Loch Assynt

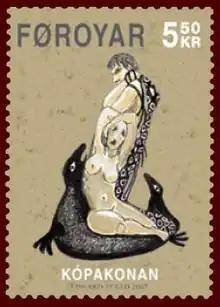
A Faroese stamp depicting the capture of a seal woman

Whispered amongst the locals of Inchnadamph, the area surrounding the castle, legend tells of MacLeod's lost daughter, Eimhir, and her continued presence at Loch Assynt. Instead of jumping to her death, they believe Eimhir plunged into the caverns of the loch and, hiding from the devil to whom she was promised, made a new home beneath the water's surface, becoming the elusive 'mermaid of Assynt'.